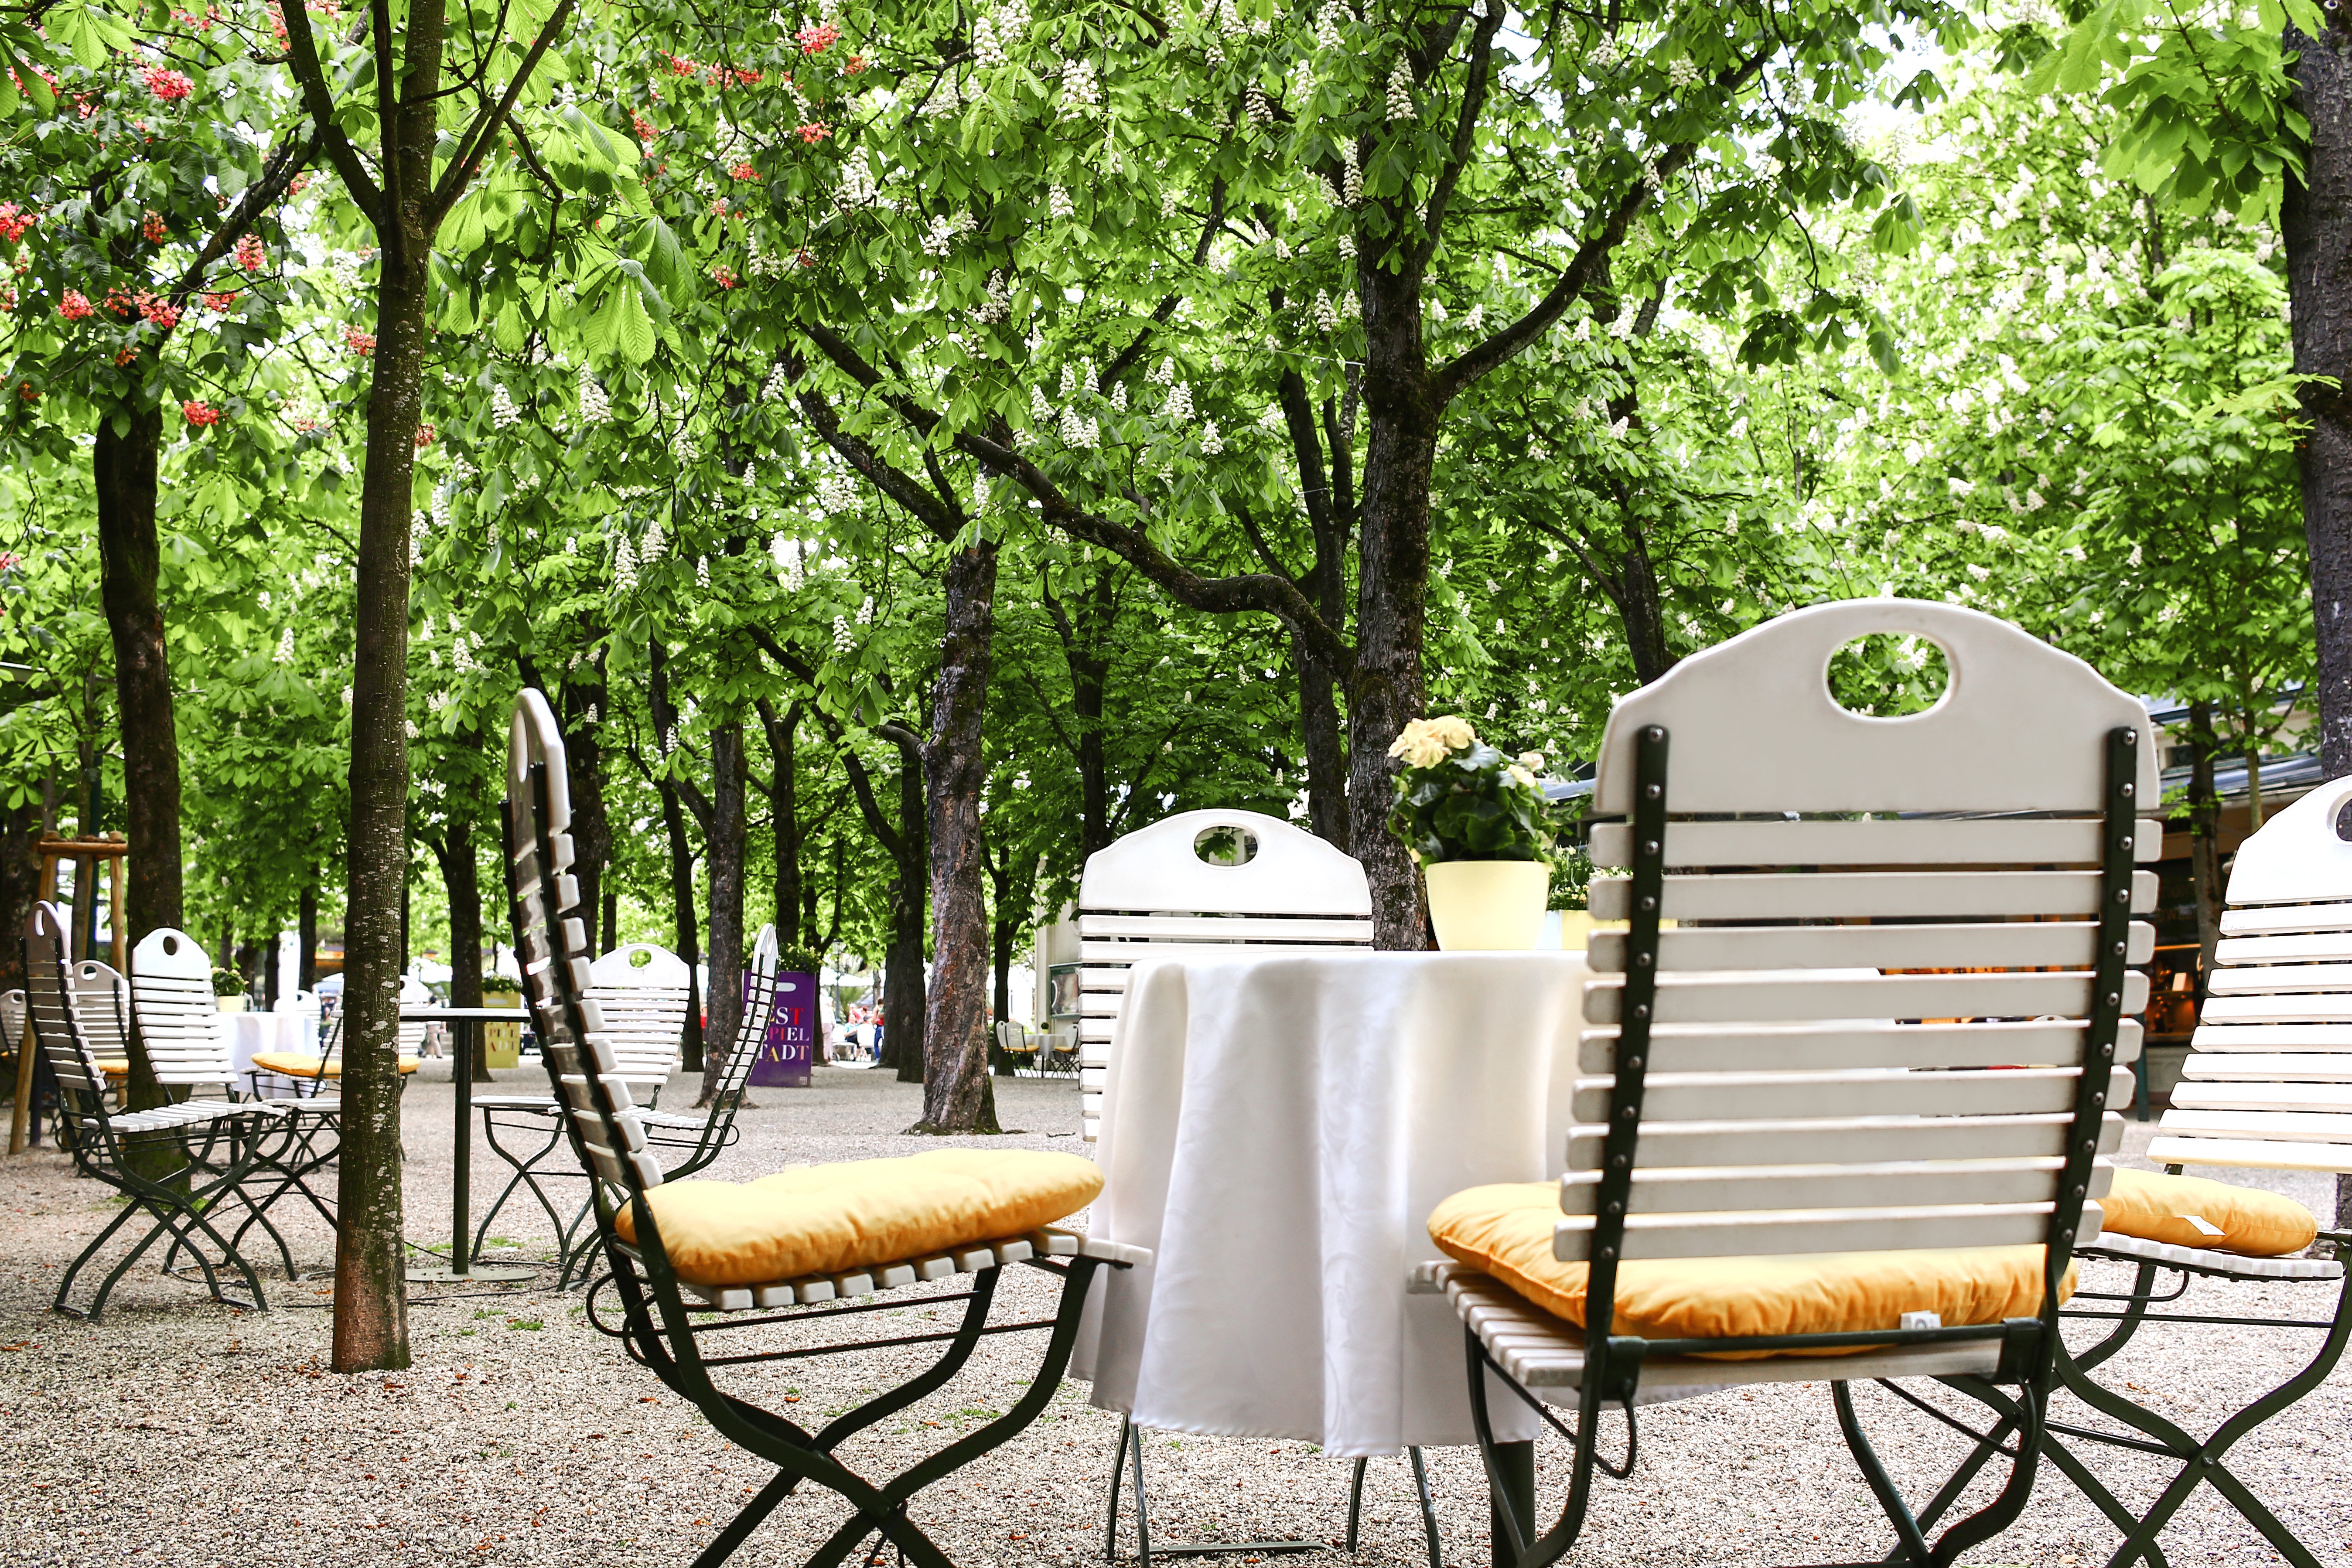
table, tree, nature, cafe, coffee, flower, seat, home, porch, summer, spring, cottage, park, backyard, furniture, garden, breakfast, cake, out, yard, drink coffee, baden baden, goetheplatz, under trees, outdoor structure